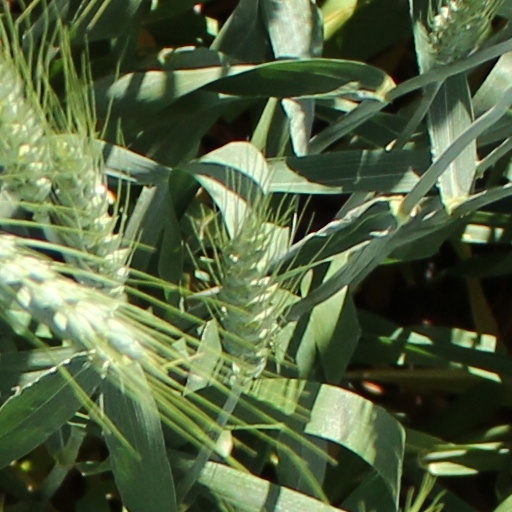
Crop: wheat